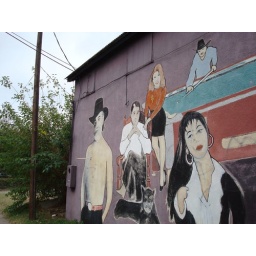
seen on a building wall in East Austin